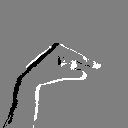
ASL letter: g